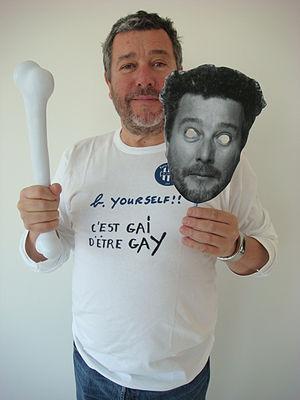
Philippe Starck
Le Paris Foot Gay est une association fondée en décembre 2003 pour lutter contre l'homophobie dans le football et dans le sport en général. Il est parrainé par l'ex footballeur professionnel Vikash Dhorasoo et marrainé par la créatrice de mode Agnès b.. Depuis 2007 il a pour président d'honneur Alain Cayzac.